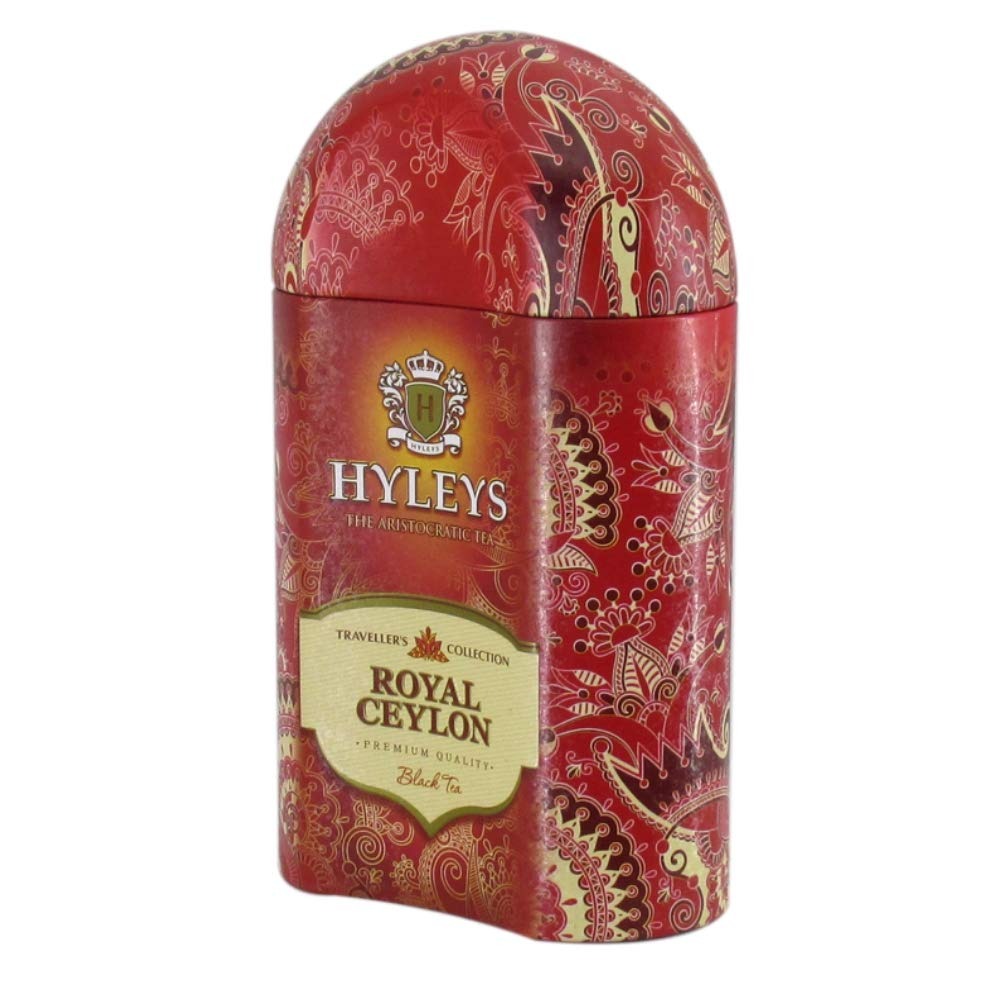
Item Name: Hyleys Royal Ceylon Big Leaf Black Tea in Tin 3.52 Ounce (100g) - Traveller's Collection
Bullet Point 1: Rich and Robust Flavor: Experience the full-bodied taste of this premium Ceylon big leaf black tea, characterized by its deep, satisfying flavor profile and enticing aroma.
Bullet Point 2: Exceptional Quality: Sourced from the renowned tea gardens of Sri Lanka, this tea is crafted with the finest Ceylon big leaf black tea leaves, ensuring a superior tea-drinking experience.
Bullet Point 3: Elegantly Packaged: Encased in a 3.52 ounce tin, this tea is thoughtfully packaged to preserve its freshness and ensure its regal presentation, making it an ideal gift for tea enthusiasts and travelers alike.
Bullet Point 4: Versatile and Invigorating: Whether enjoyed in the morning to start your day or as an afternoon pick-me-up, Hyleys Traveller's Collection Royal Ceylon Big Leaf Black Tea offers a revitalizing and satisfying tea experience.
Bullet Point 5: Tea Fit for Royalty: Immerse yourself in the luxurious essence of this black tea, reminiscent of the grandeur and sophistication enjoyed by royalty throughout history.
Value: 3.52
Unit: Ounce

Price: 17.99